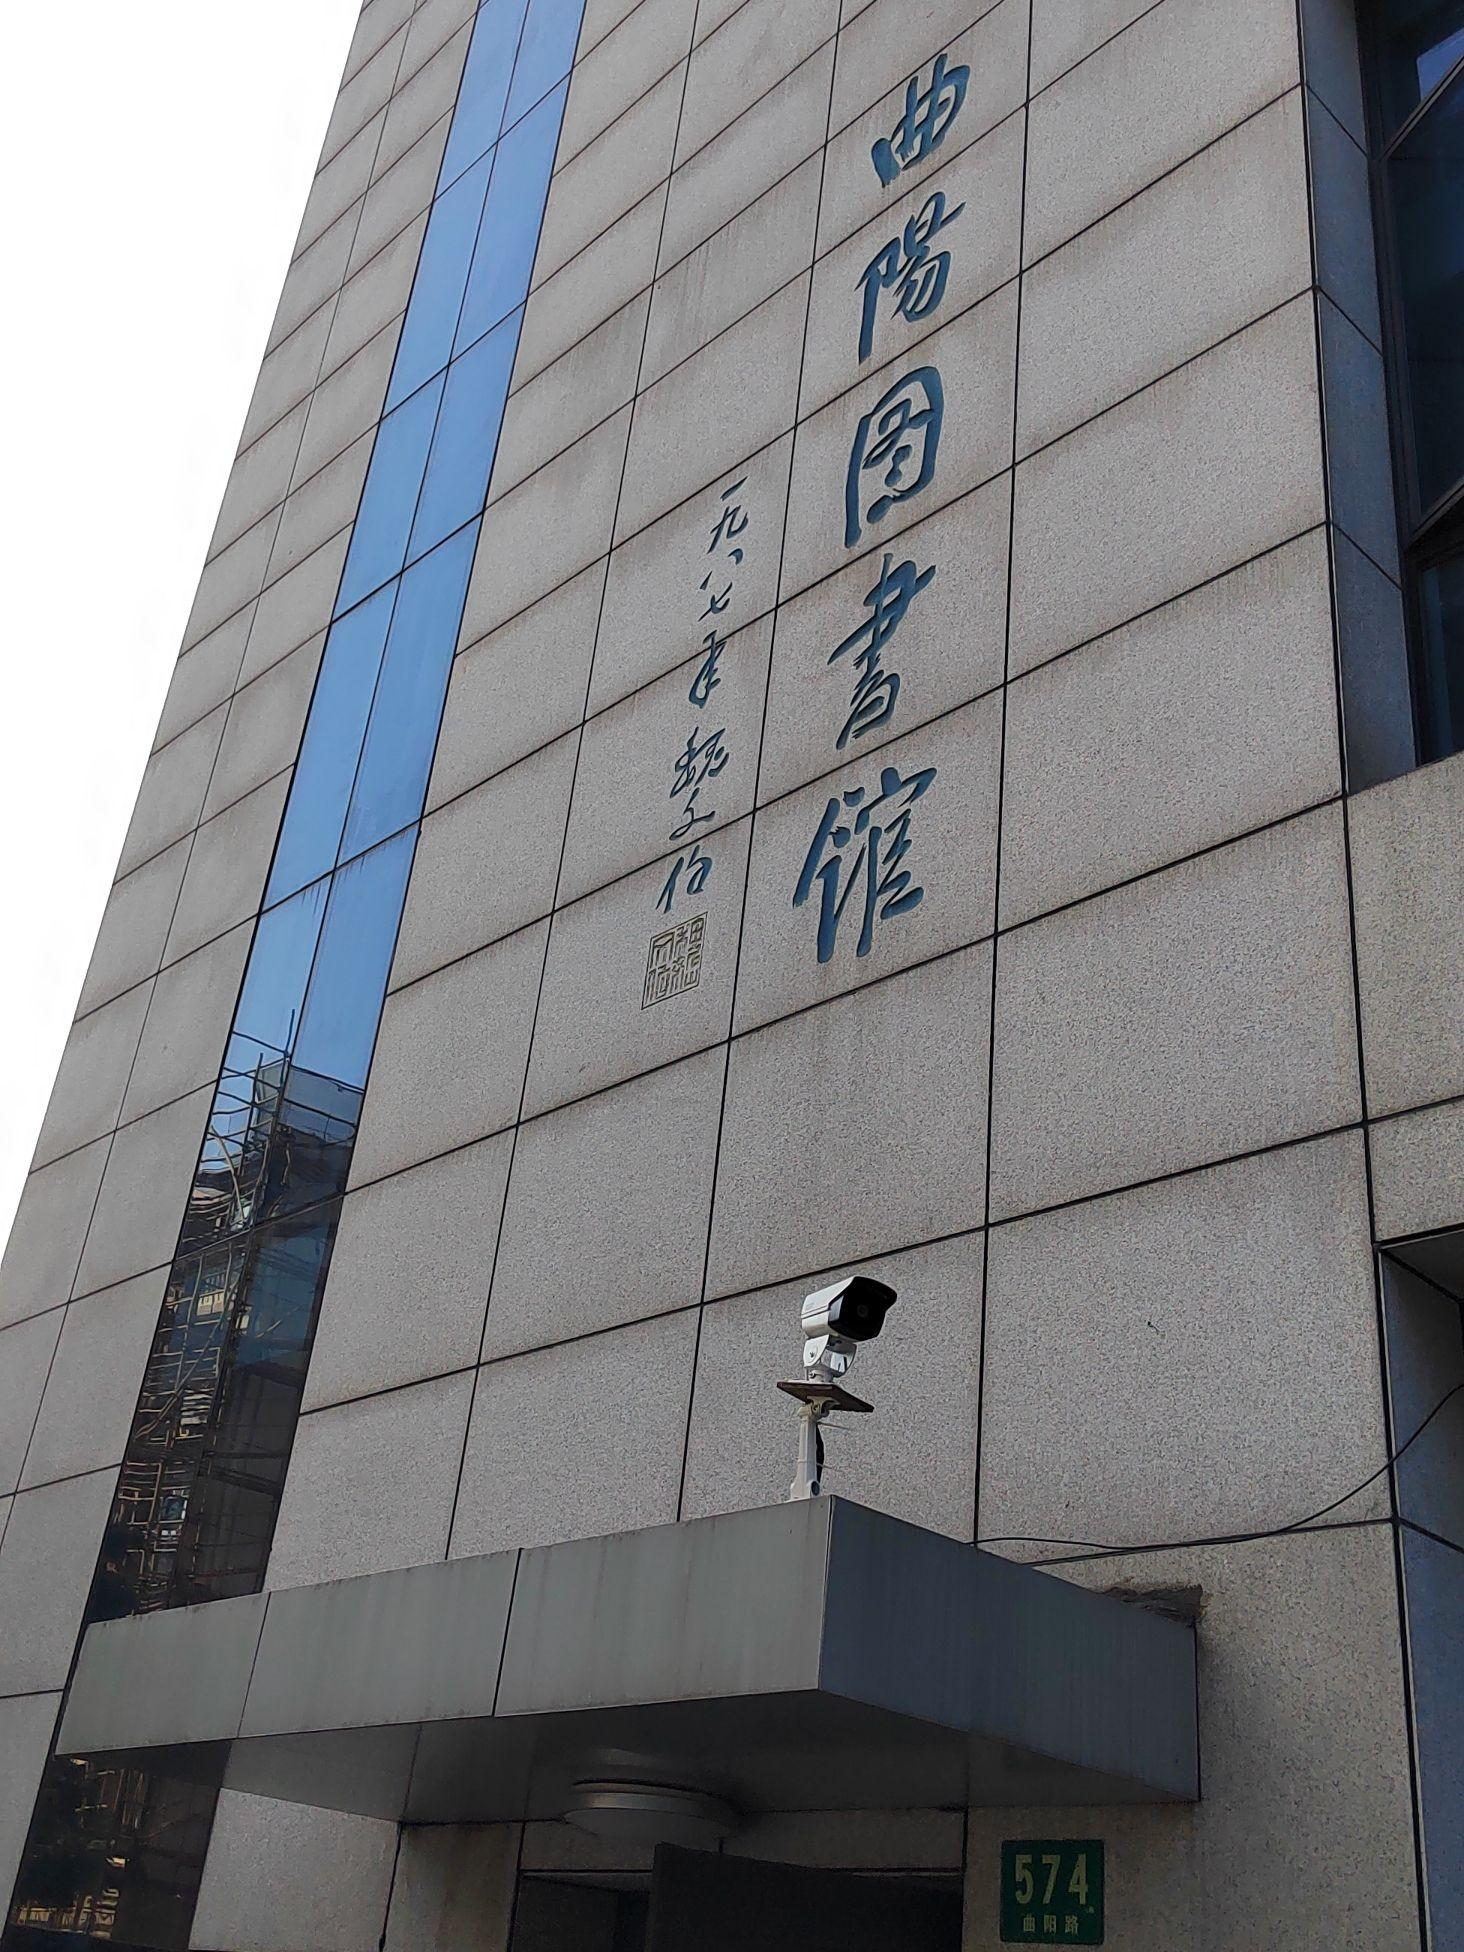
地标名称：上海市虹口区图书馆(曲阳分馆)
所在城市：上海市·虹口区